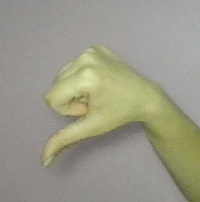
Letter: waw